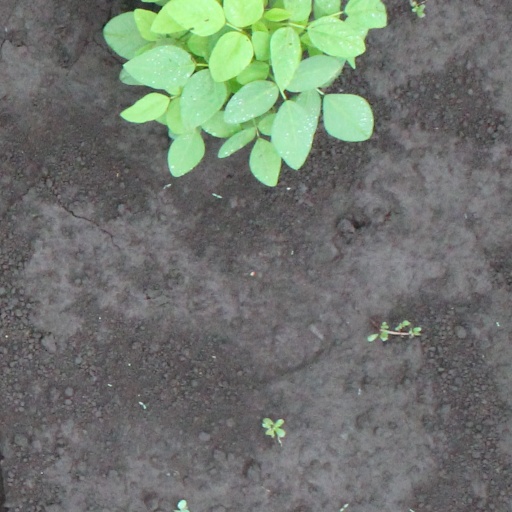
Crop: soybean